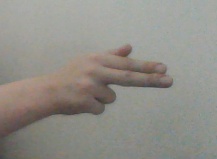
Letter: ghain